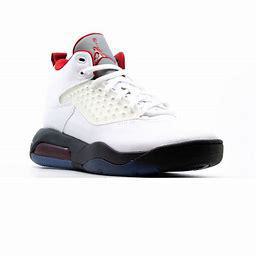
Brand: Jordan
Model: Maxin 200